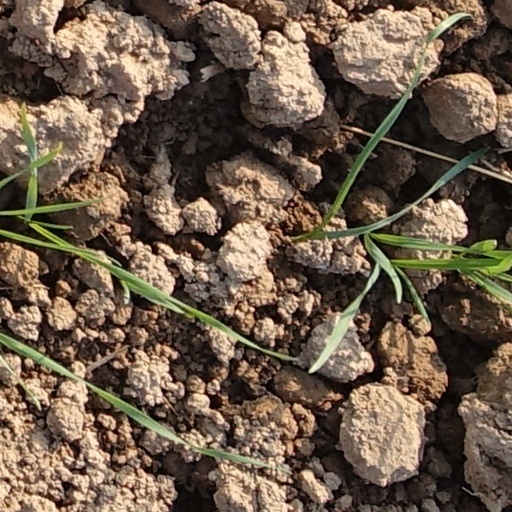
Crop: wheat